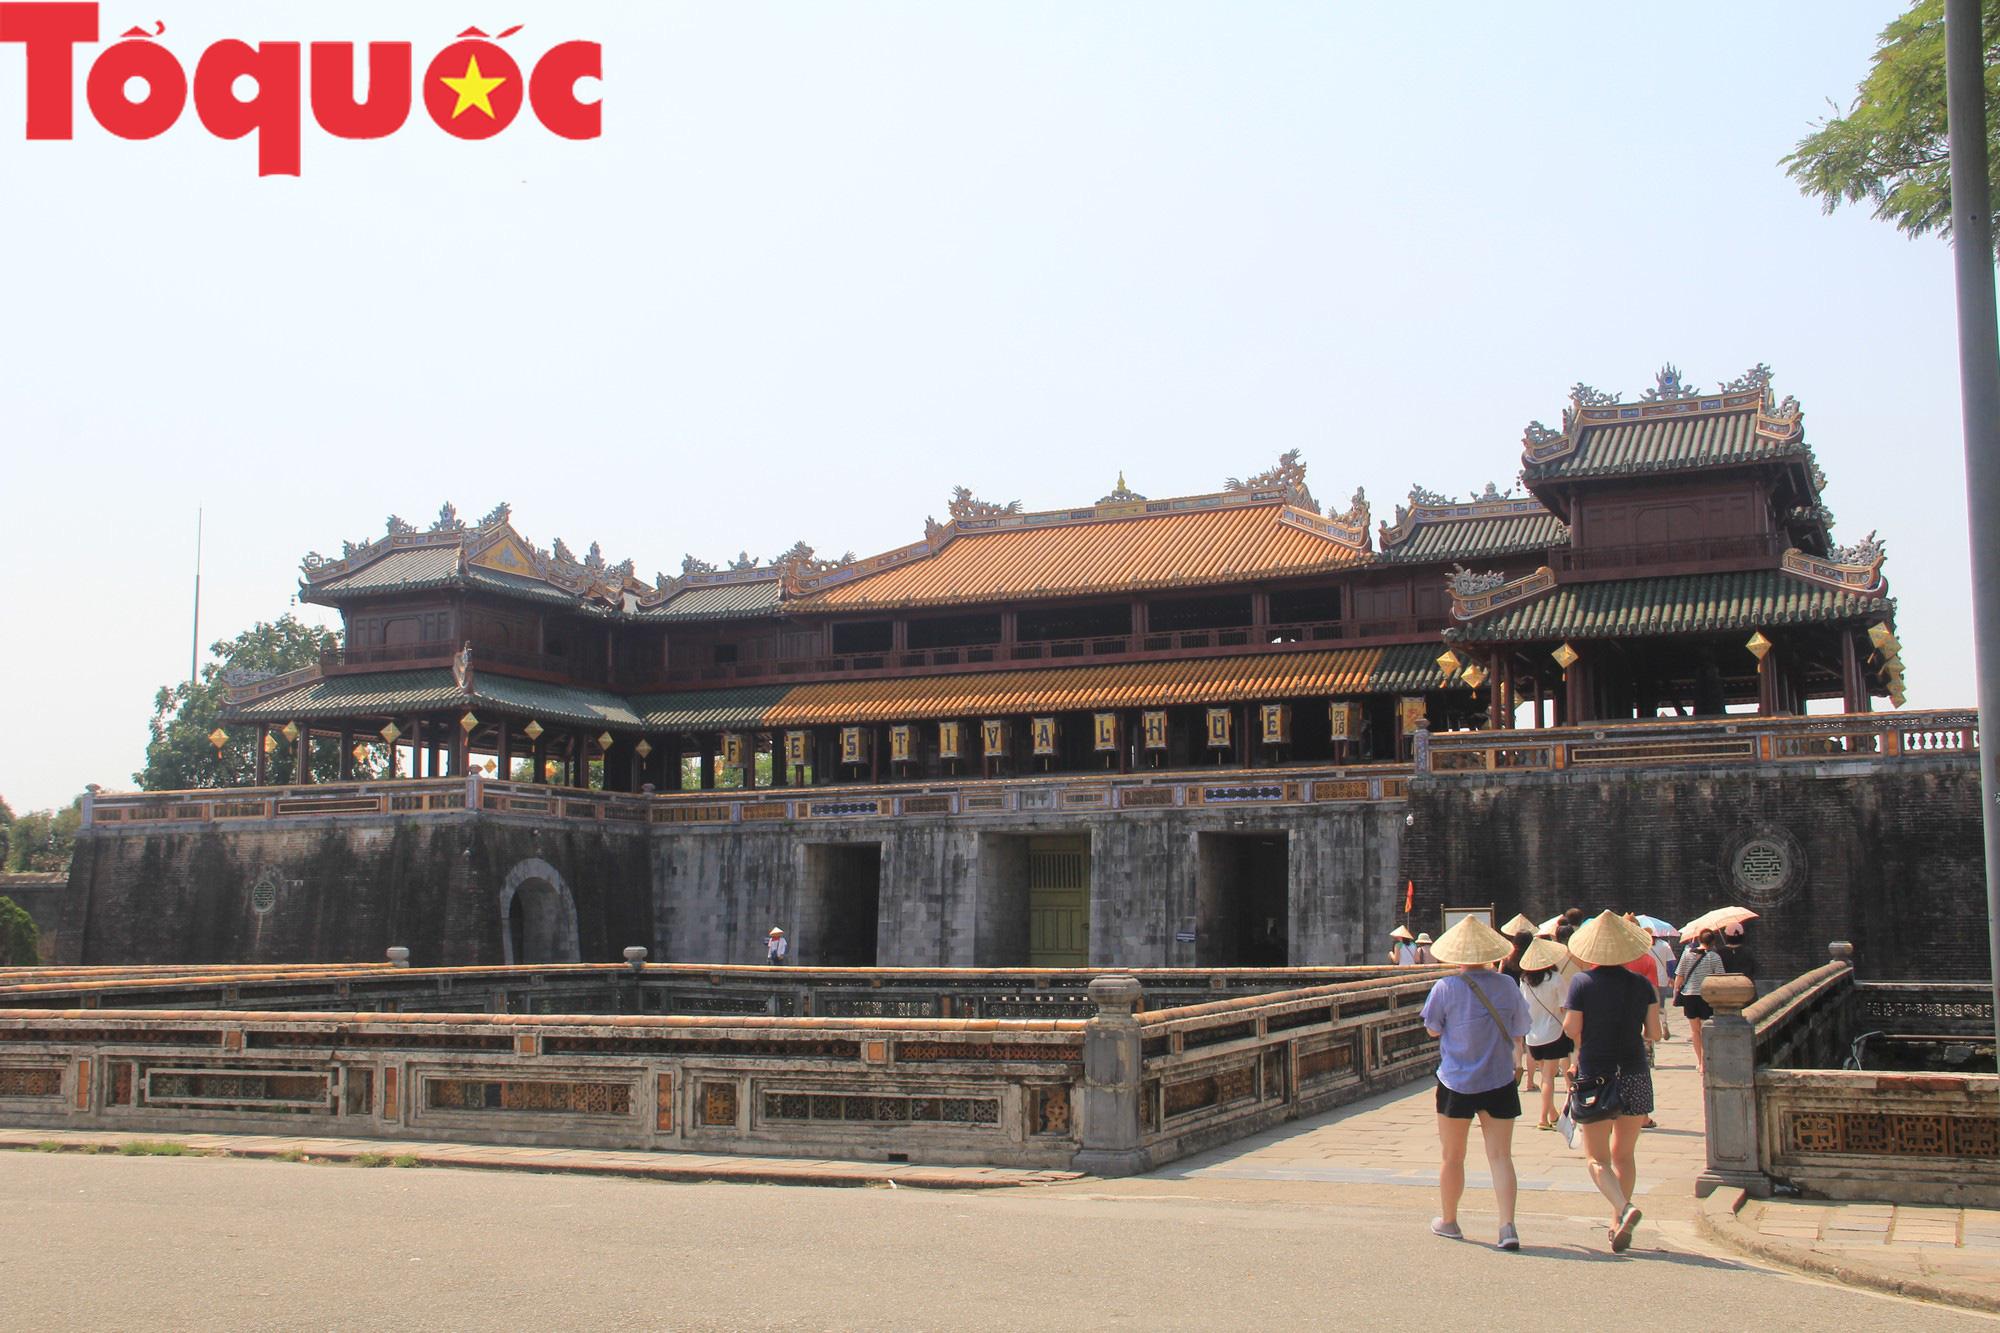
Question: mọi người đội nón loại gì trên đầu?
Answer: mọi người đội những chiếc nón lá trên đầu